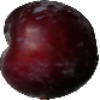
Label: Plum 1